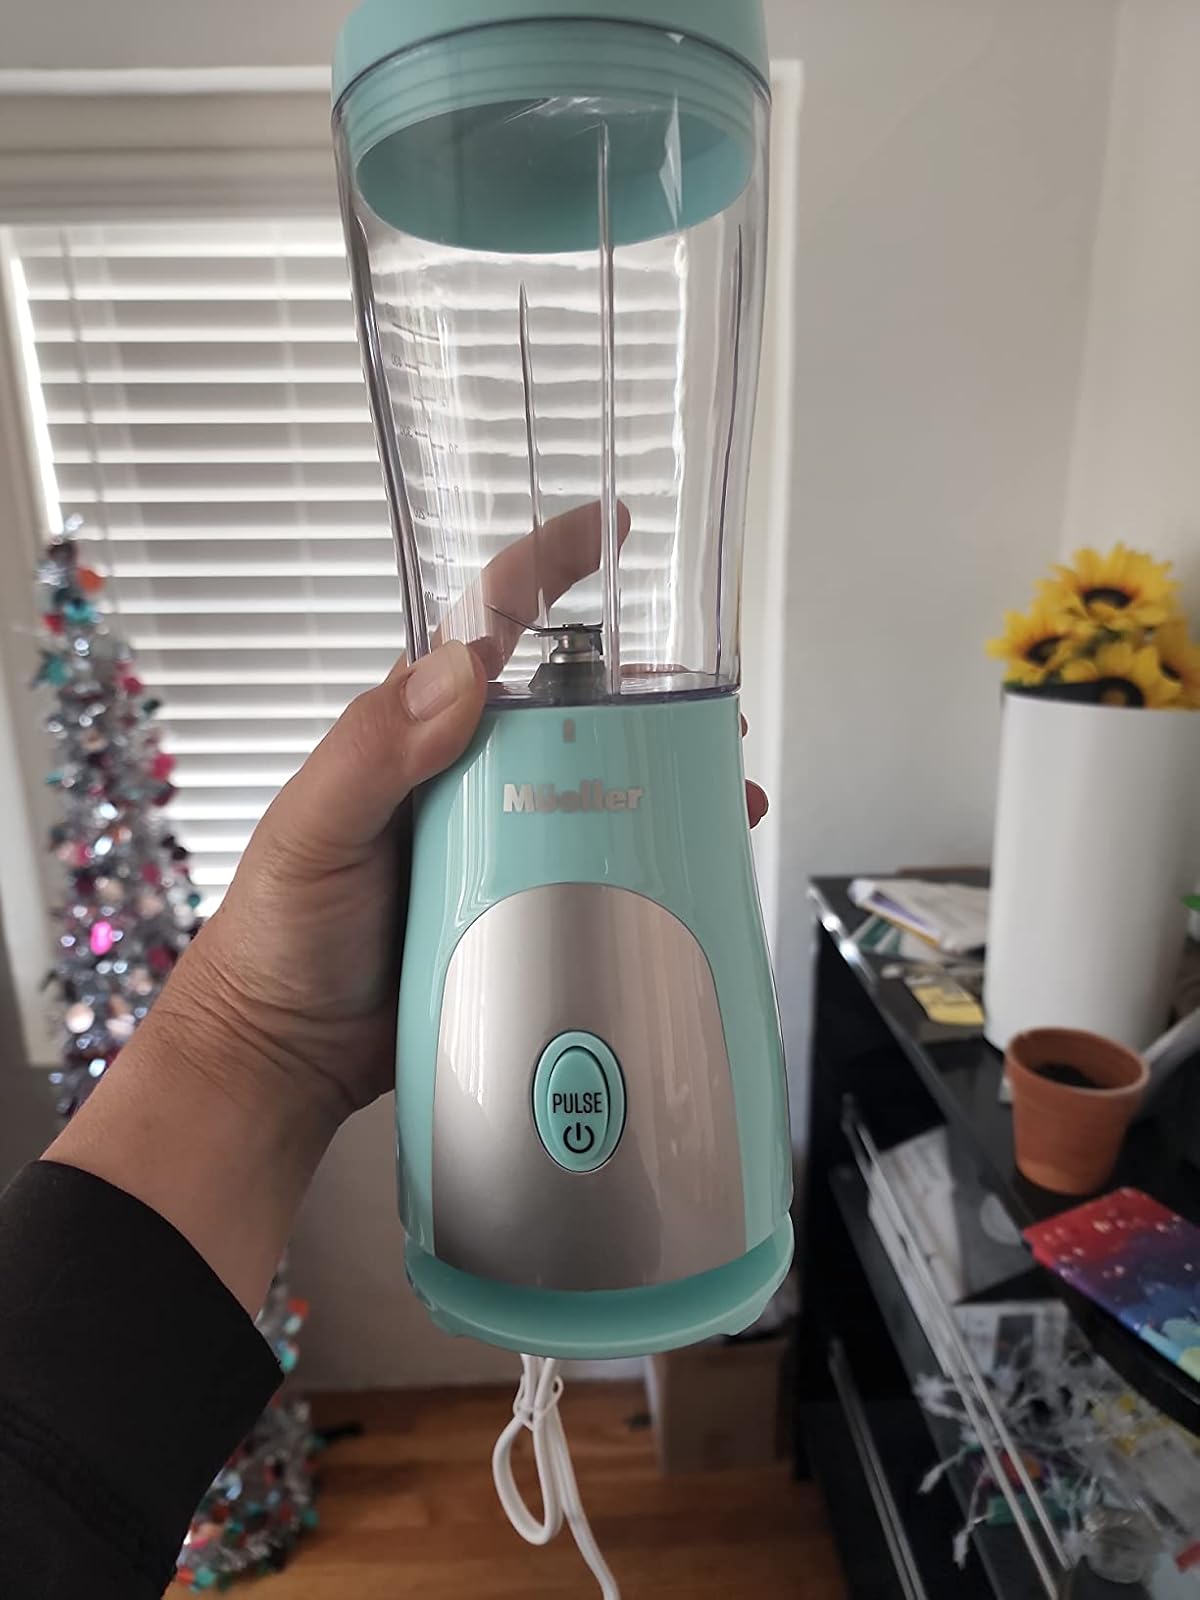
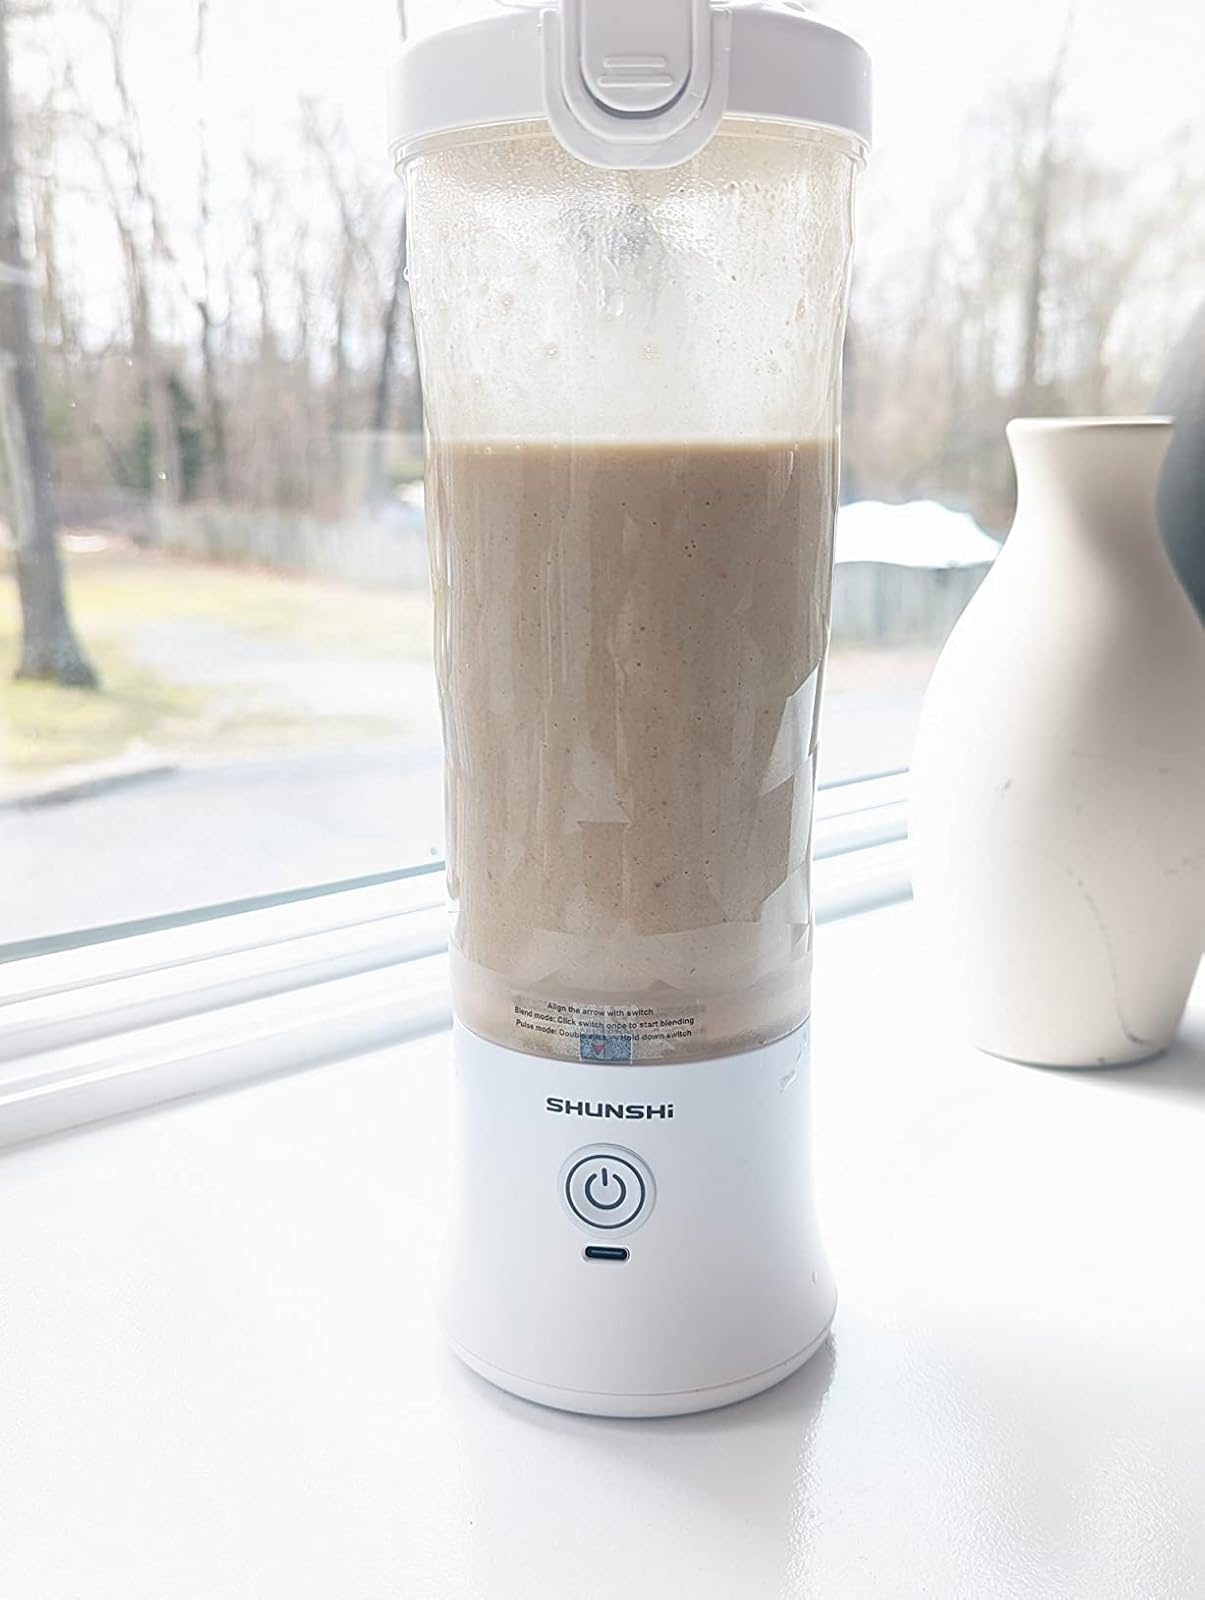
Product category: items_blender
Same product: no